Uroš Kostić-Rudinac

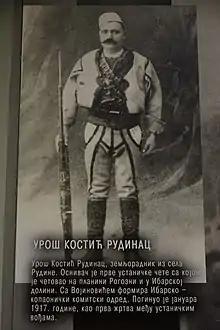
Memorial of Rudinac in the National Museum of Toplica

In the First World War, when Austria-Hungary introduced the occupation administration at the end of 1915. The same year, Kostic defected. He was a mysterious man for whom the Austro - Hungarian intelligence officers in their reports in the spring of 1916 who used the name Uroš Belaković and Uroš Bečanović and linked it to the area around Gornji Milanovac and Kragujevac. The governor issued a warrant for the person.